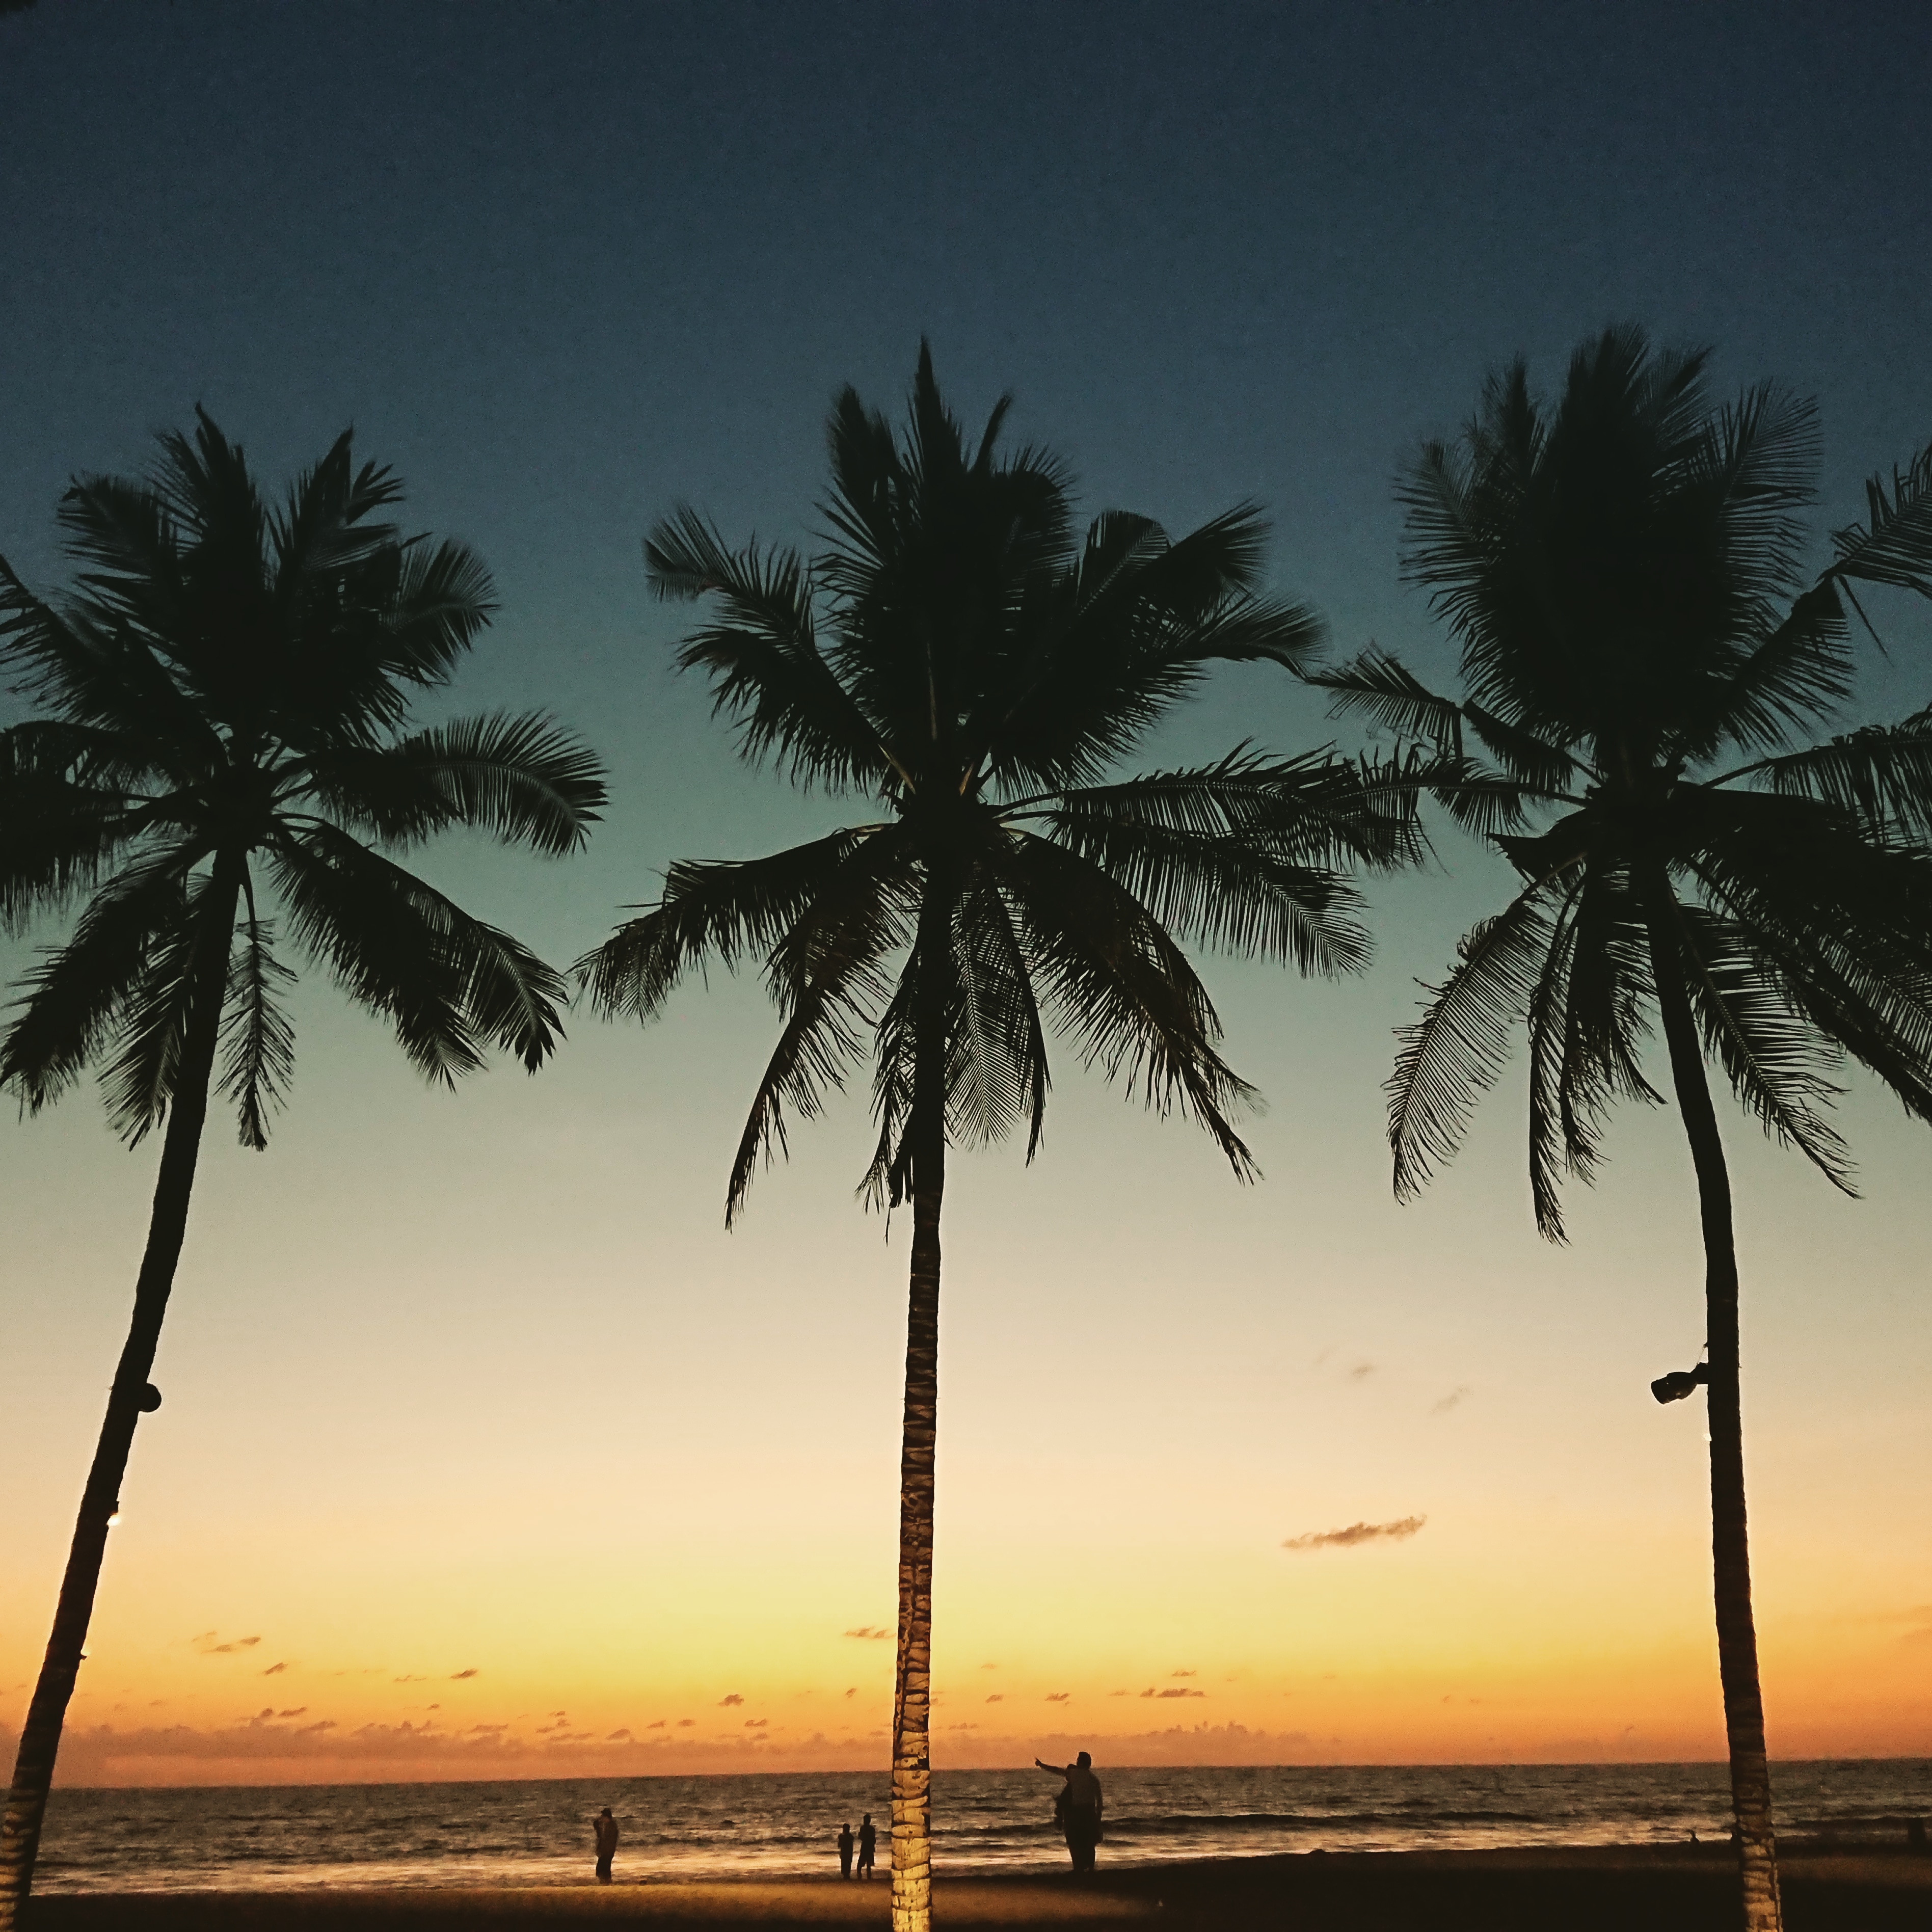
palm trees, sunset, bali, beach, ocean, sky, paradise, tree, palm tree, arecales, horizon, daytime, woody plant, cloud, morning, tropics, plant, evening, sea, dusk, vacation, elaeis, summer, sunlight, attalea speciosa, sunrise, date palm, calm, afterglow, coconut, silhouette, tourism, night, landscape, Desert Palm, borassus flabellifer, world, meteorological phenomenon, food